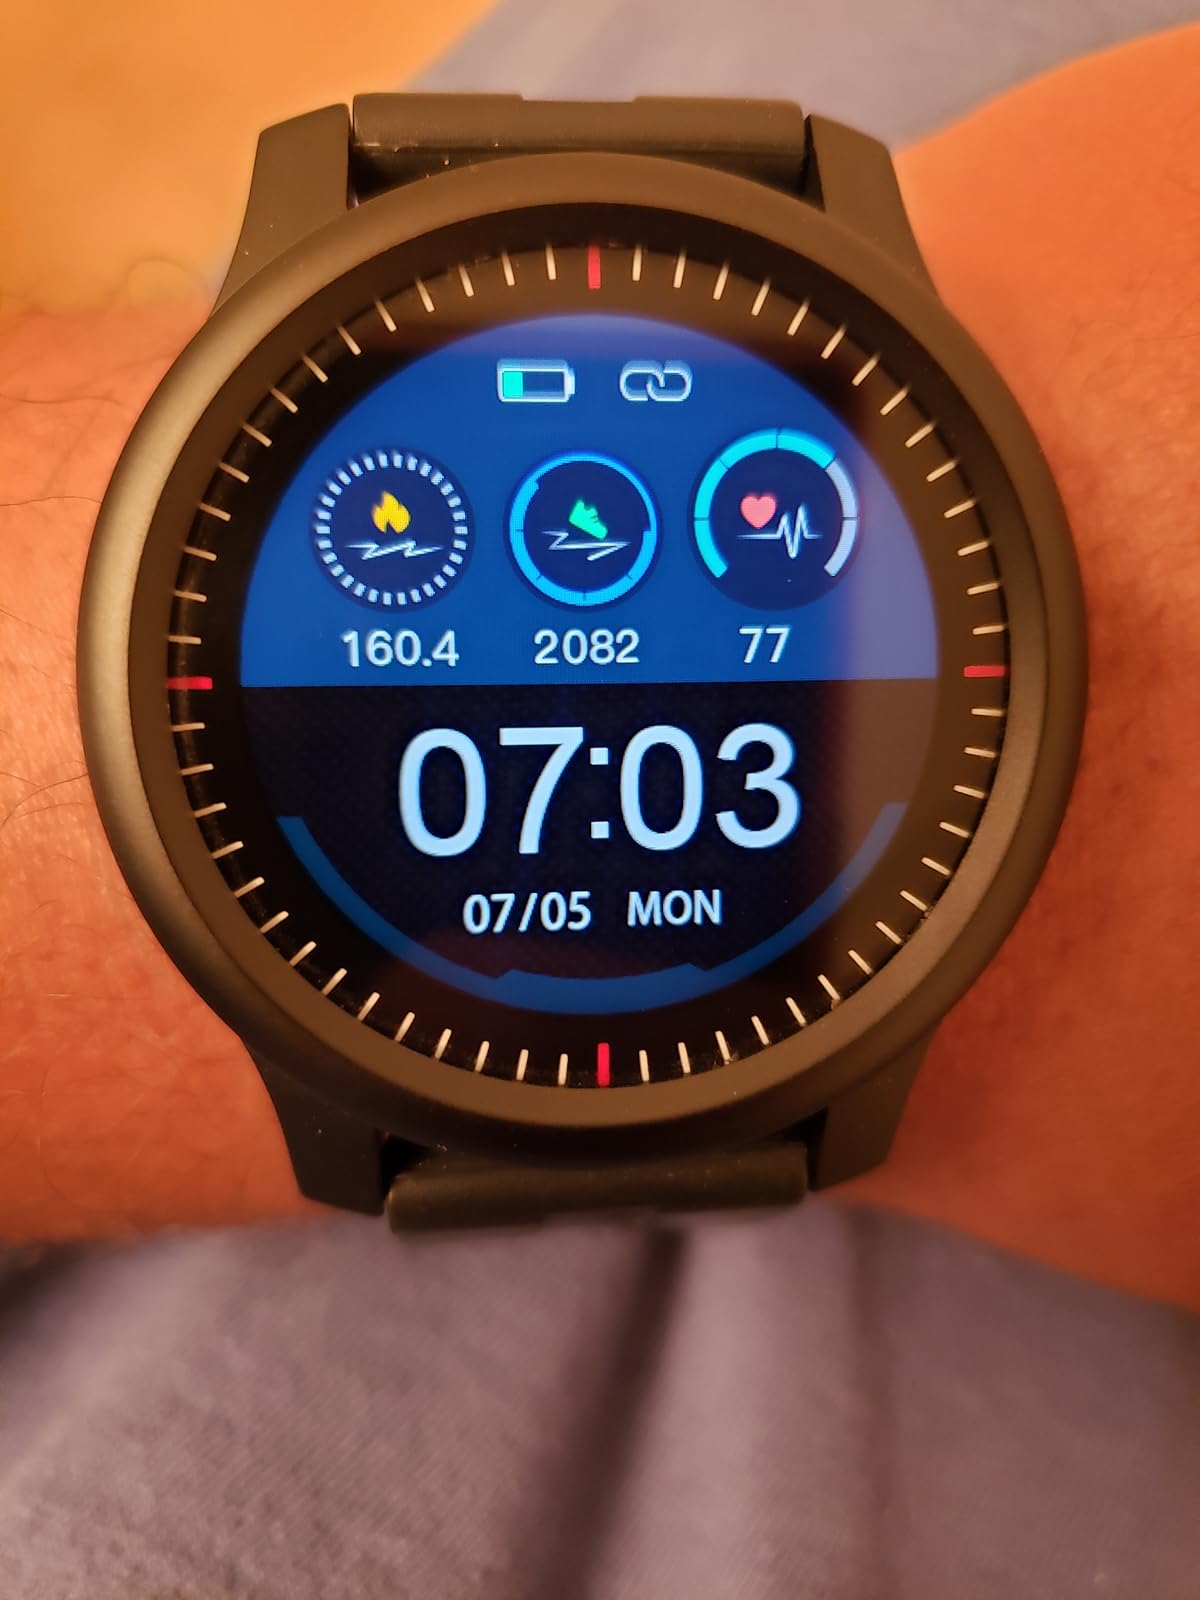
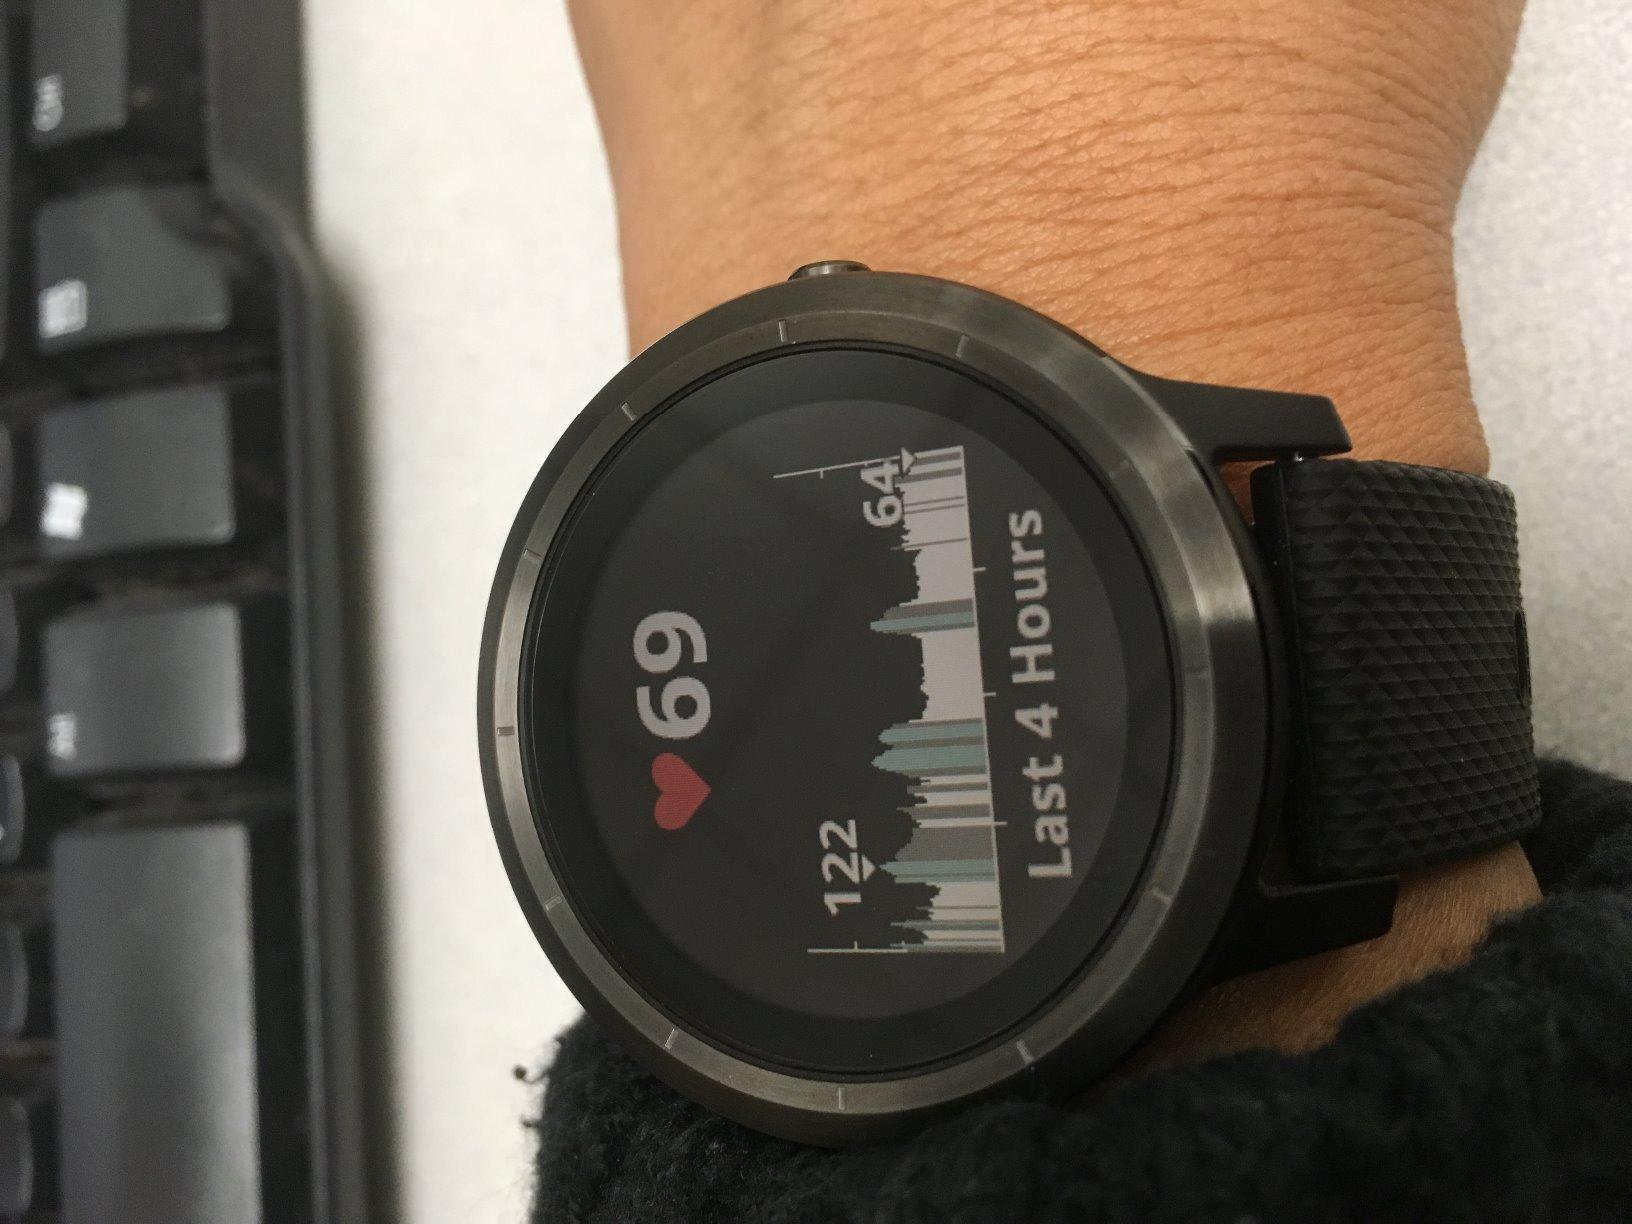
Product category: smartwatch
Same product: no